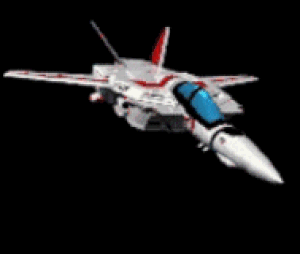
Macross, de son vrai nom Chôjikûyôsai Macross, est une série japonaise d'animation de science-fiction mecha de 36 épisodes, créée par le studio Nue et Shôji Kawamori en 1982. La série est devenue avec le temps une franchise autour de laquelle gravitent diverses suites et préquelles.
Les mechas de Macross sont utilisés comme arme. Ils ont été développés par les humains à partir de la technologie découverte sur le vaisseau ASS-1, afin de pouvoir combattre les créateurs de ce vaisseau dont les dimensions laissaient à penser qu'ils étaient géants.
Macross est un anime japonais en 36 épisodes de 25 minutes, réalisée par Noboru Ishiguro en 1982.